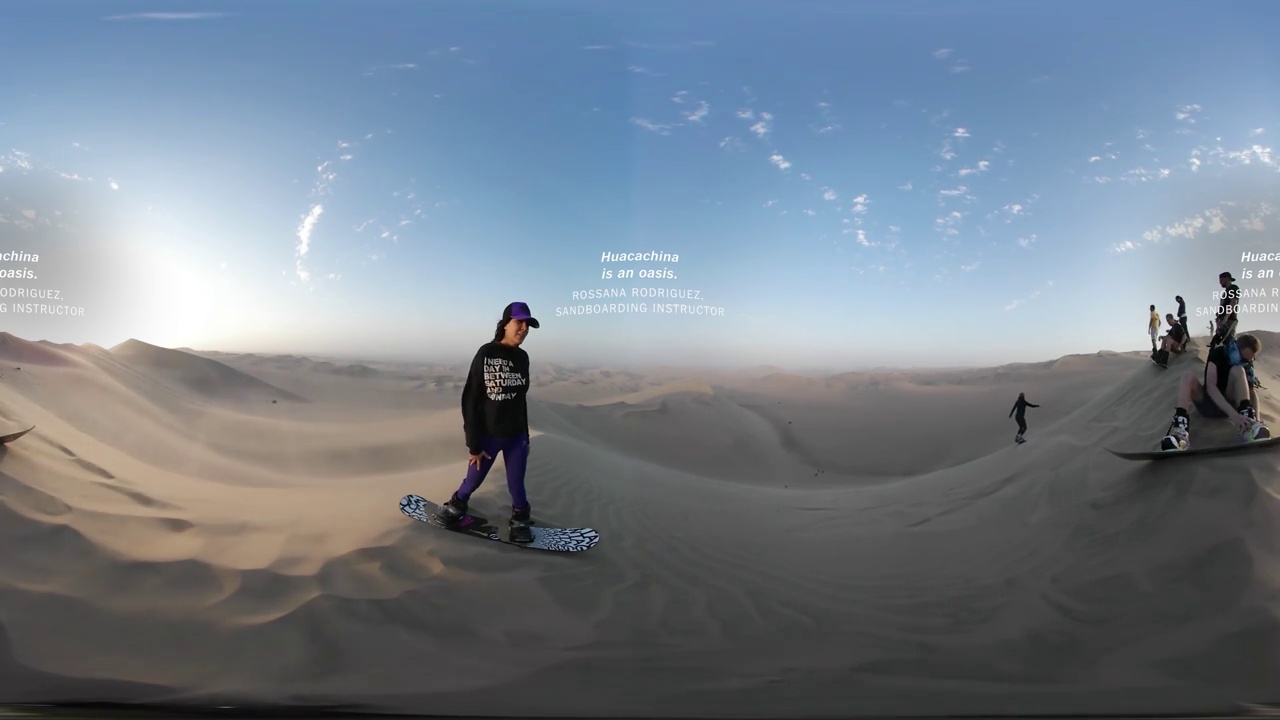
Referred object: The person standing in yellow clothes

Referred object: the snowboarder wearing purple pants